Johan Evertsen

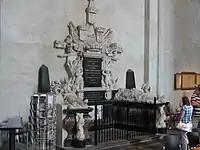
Tomb monument of Johan and Cornelis Evertsen in Middelburg

Johan married Maayken Gorcum (1600–1671). They had five children, Johan Evertsen, the younger (1624–1649), Cornelis Evertsen the Younger (1628–1679), vice-admiral and three daughters.